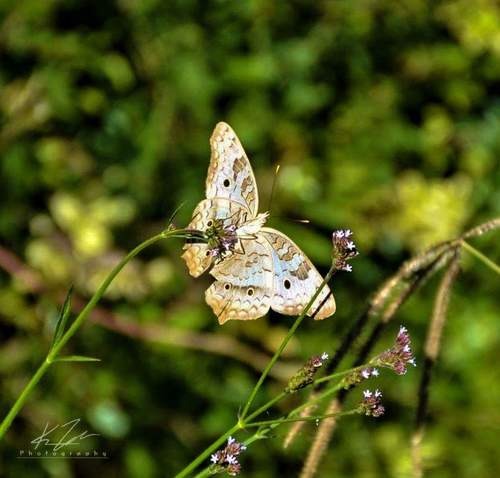
Scientific name: Anartia jatrophae
Common name: White peacock
Family: Nymphalidae
Order: Lepidoptera
Pollinator type: Primary pollinator
Habitat: Gardens, parks, and open areas
Geographic range: Southern United States to Argentina
Conservation status: Least Concern